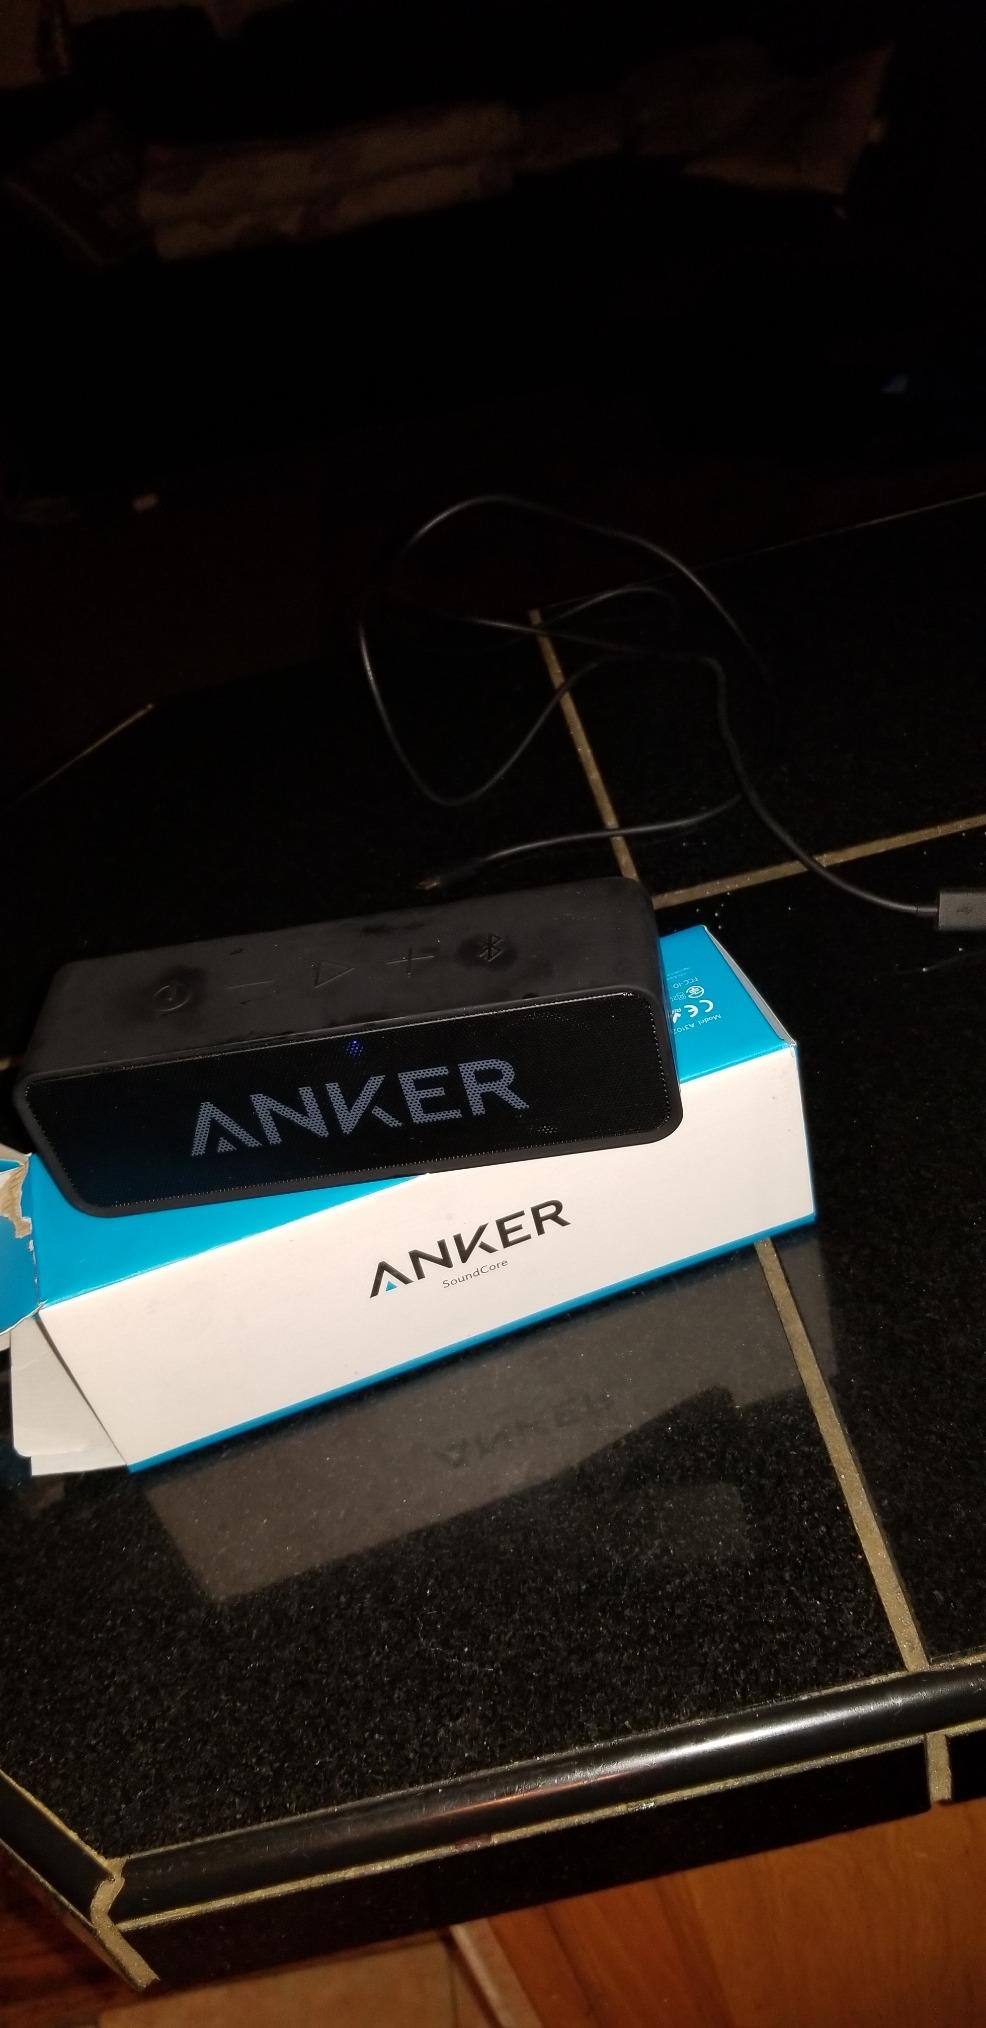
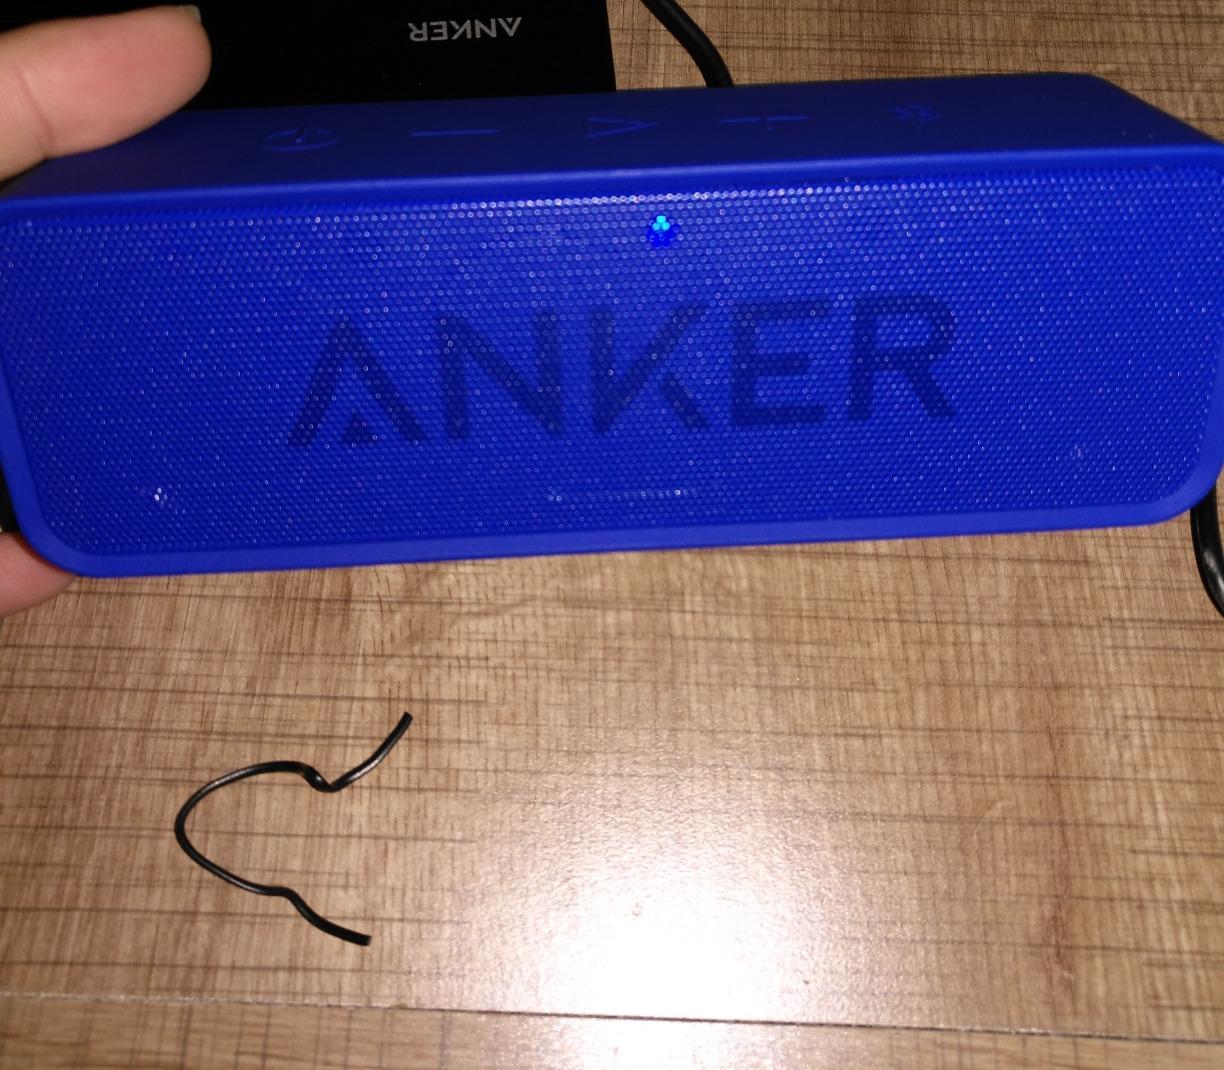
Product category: speaker
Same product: no